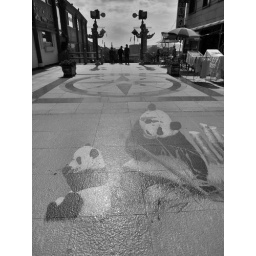
in the green field